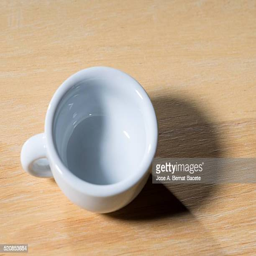
empty cup of coffee on a table of wood